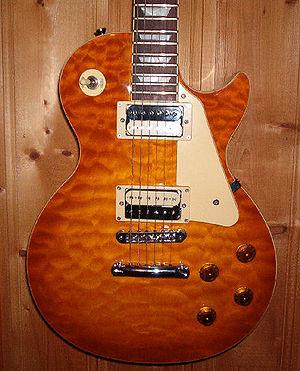
L'érable moiré, frisé ou ondé en dos de violon, est une caractéristique de l'érable, dans lequel la croissance des fibres de bois est déformée en motif d'ondes chatoyantes. Apprécié pour son bel aspect, il est fréquemment utilisé dans la fabrication d'instruments de musique, tels que violons et bassons, et dans l'ameublement. Une autre utilisation bien connue du matériau est son utilisation dans les guitares.